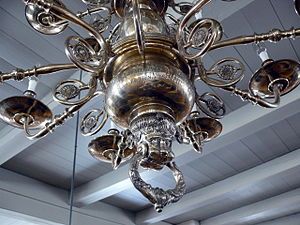
Sankt Clemens Kirke (Rømø) / Sagnet om dengang, kirken skulle flyttes
Lysekrone skænket i 1704 af en hvalfanger i hvalfangertiden.
Sankt Clemens Kirke på Rømø. Lysekrone doneret af en hvalfanger i 1704.
Sankt Clemens Kirke er en kirke beliggende i Rømø Kirkeby på Rømø midtvejs mellem Rømø-dæmningen og Havneby i Tønder, Højer og Lø Herred.